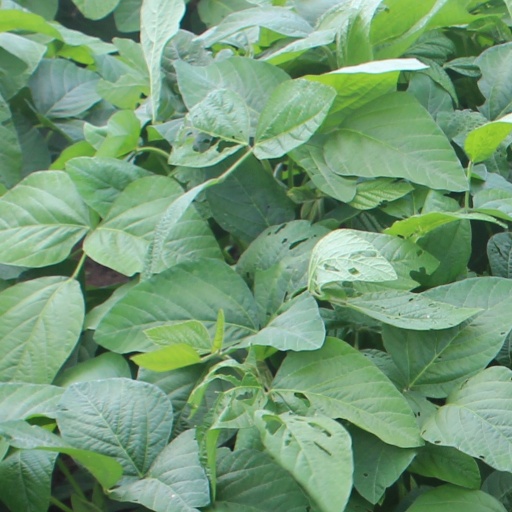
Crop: soybean